Ben Everitt

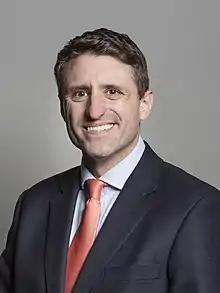
Official portrait, 2019

Benjamin William Everitt (born 22 November 1979) is a British Conservative Party politician who served as the Member of Parliament (MP) for Milton Keynes North from 2019 to 2024.